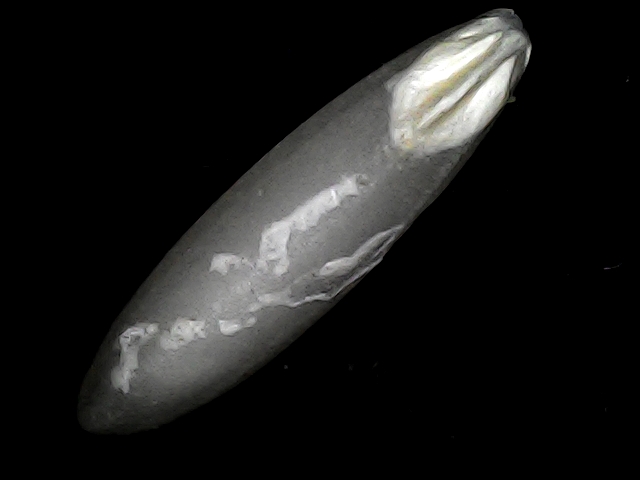
Rice variety: BRRI102